Hely's Grave

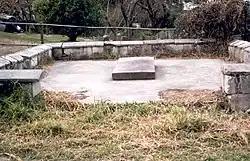

Hely's Grave is a heritage-listed grave at 559 Pacific Highway, Wyoming, Central Coast, New South Wales, Australia. It was designed by John Verge and built in 1836. The property is owned by the Central Coast Council. It was added to the New South Wales State Heritage Register on 2 April 1999.